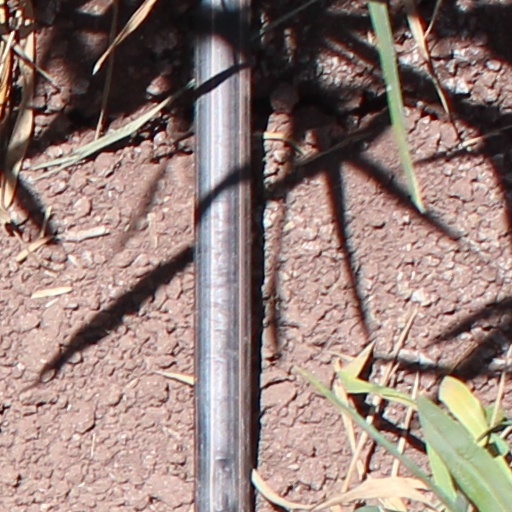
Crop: wheat